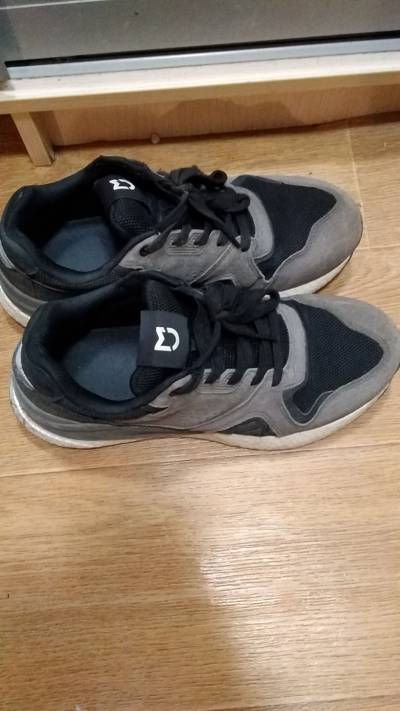
Waste category: shoes